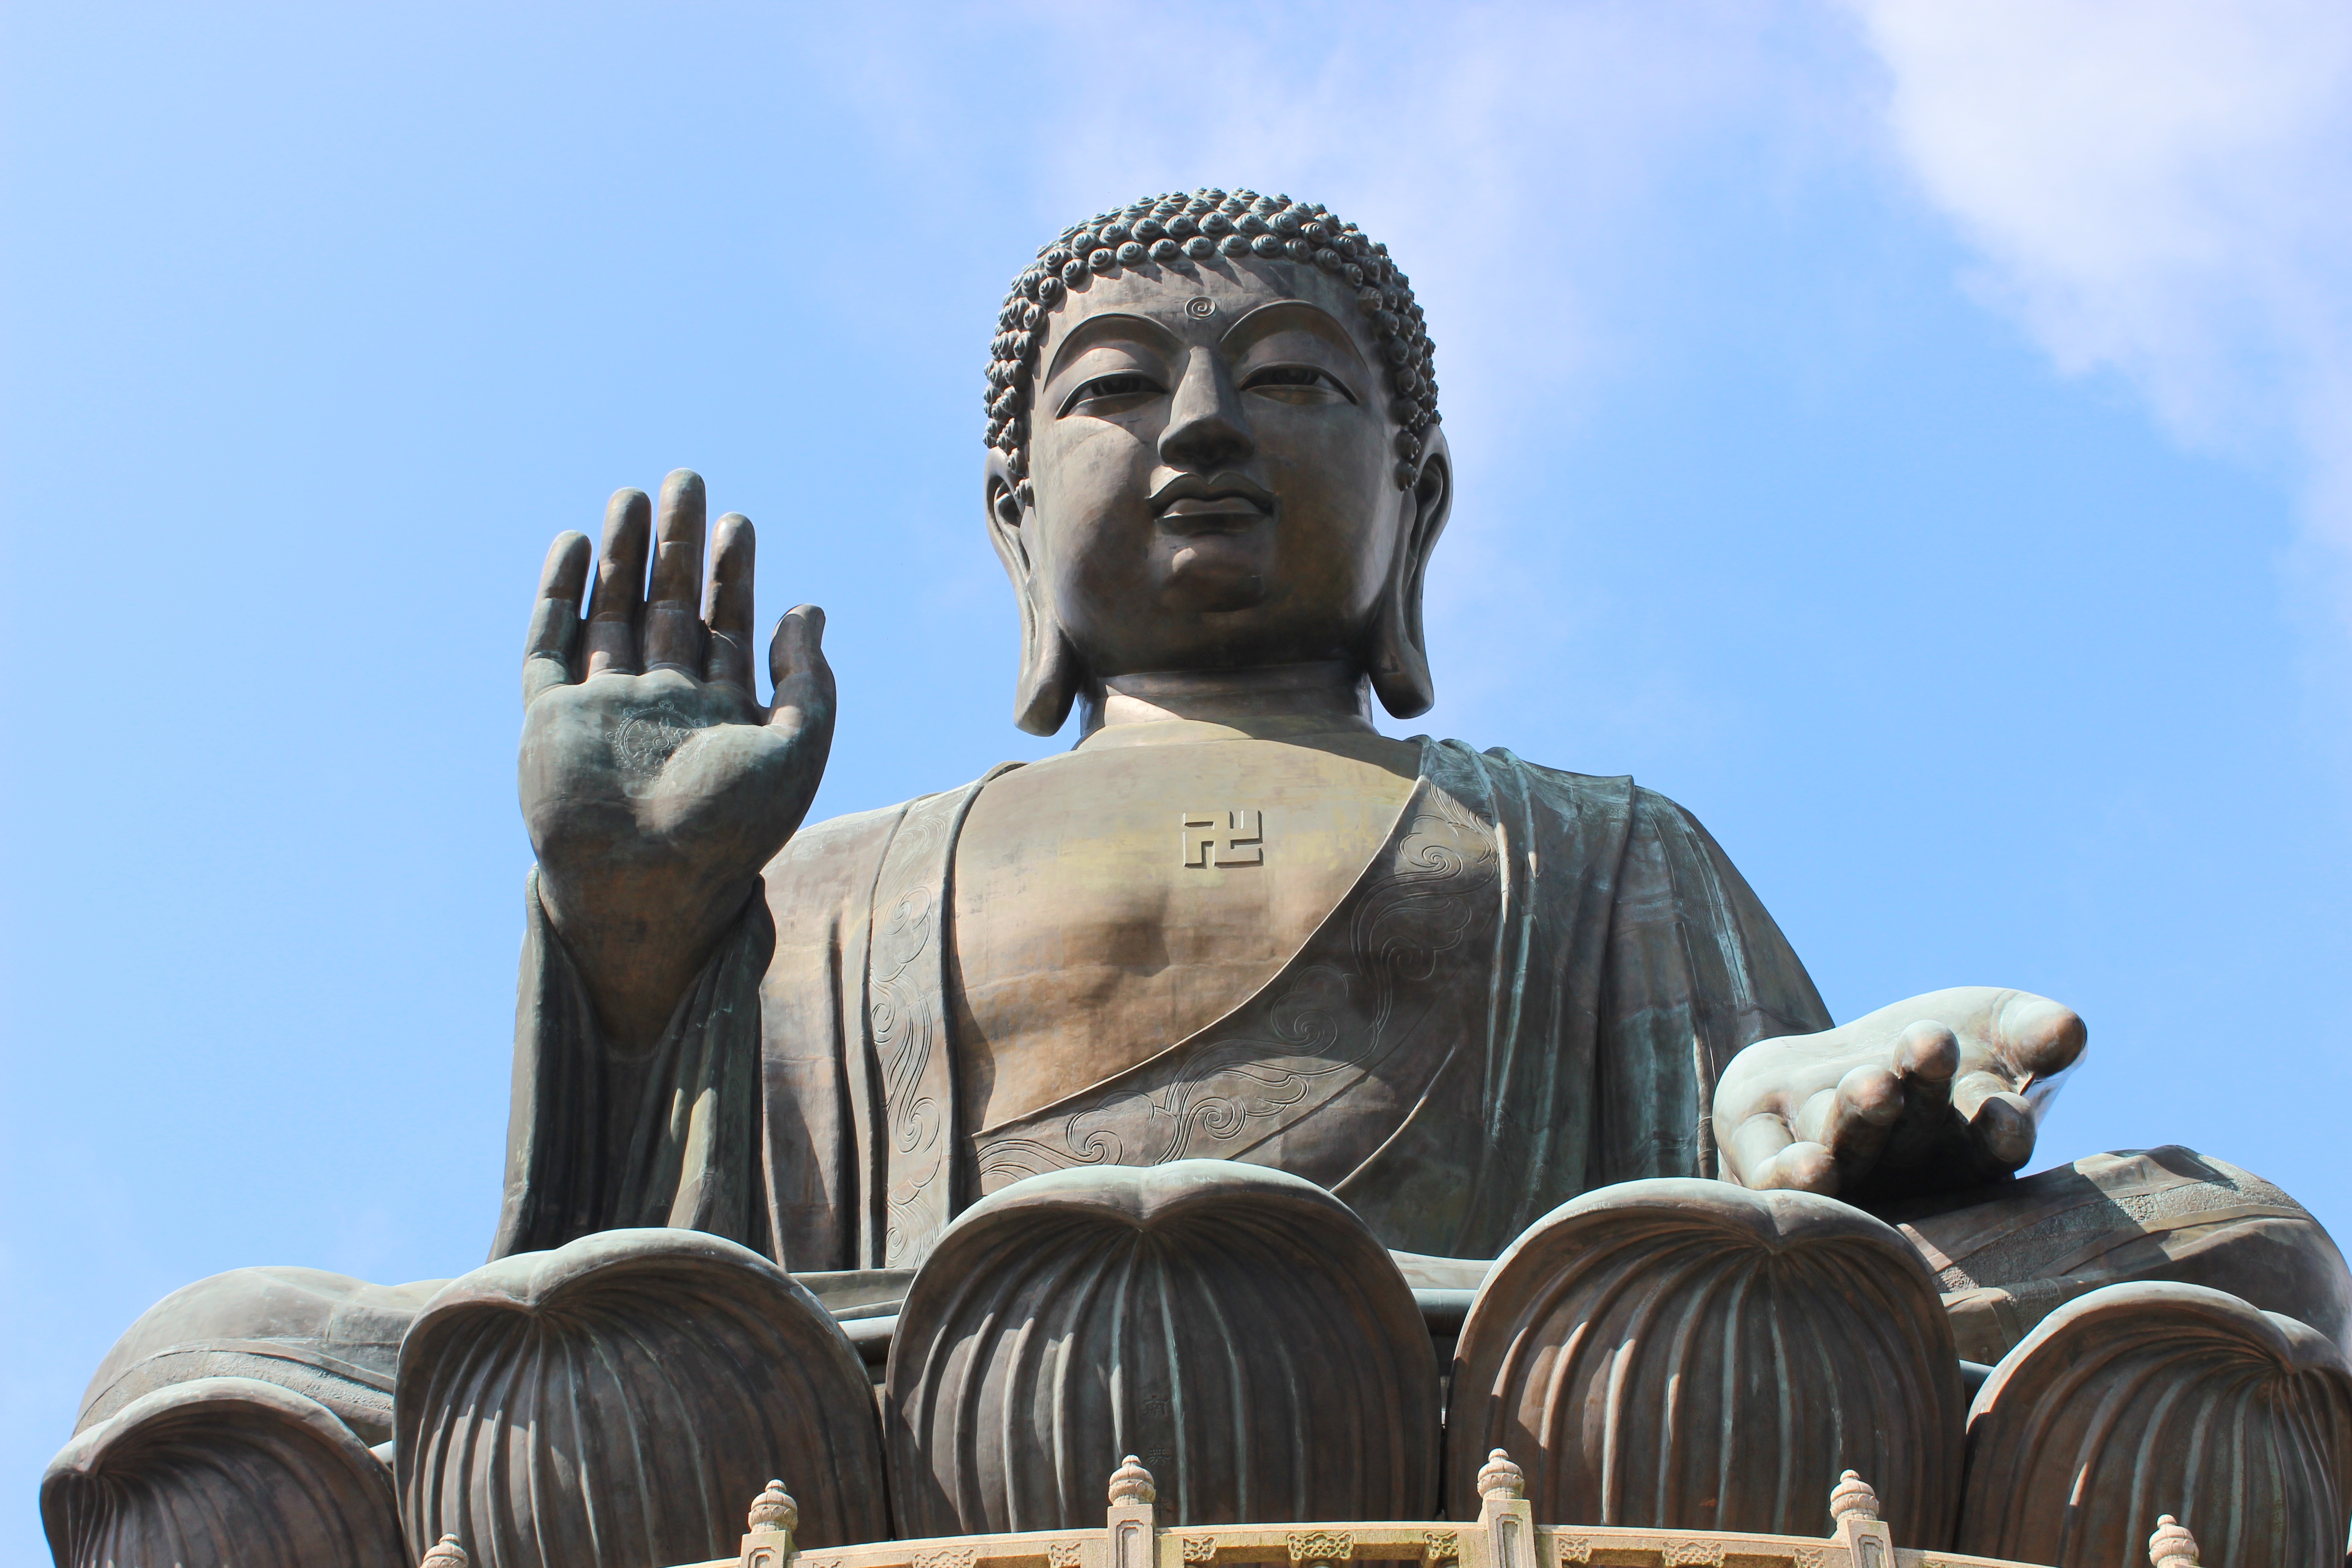
monument, statue, hong kong, sculpture, art, temple, bronze, carving, ancient history, tian tan buddha